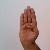
The image shows a hand gesture representing the letter 'B' in Indian Sign Language.